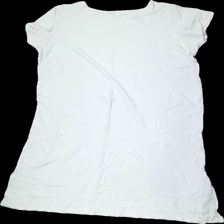
View: front
Type: Tunic
Category: Ladies
Brand: Not in the list
Colors: White
Material: 71% Cotton 29% Viscose
Cut: Long
Stains: Minor
Damage: stained
Damage location: top right
Damage 2: stained
Damage 2 location: top left
Price range: <50
Recommended usage: Export
Description: white tunic